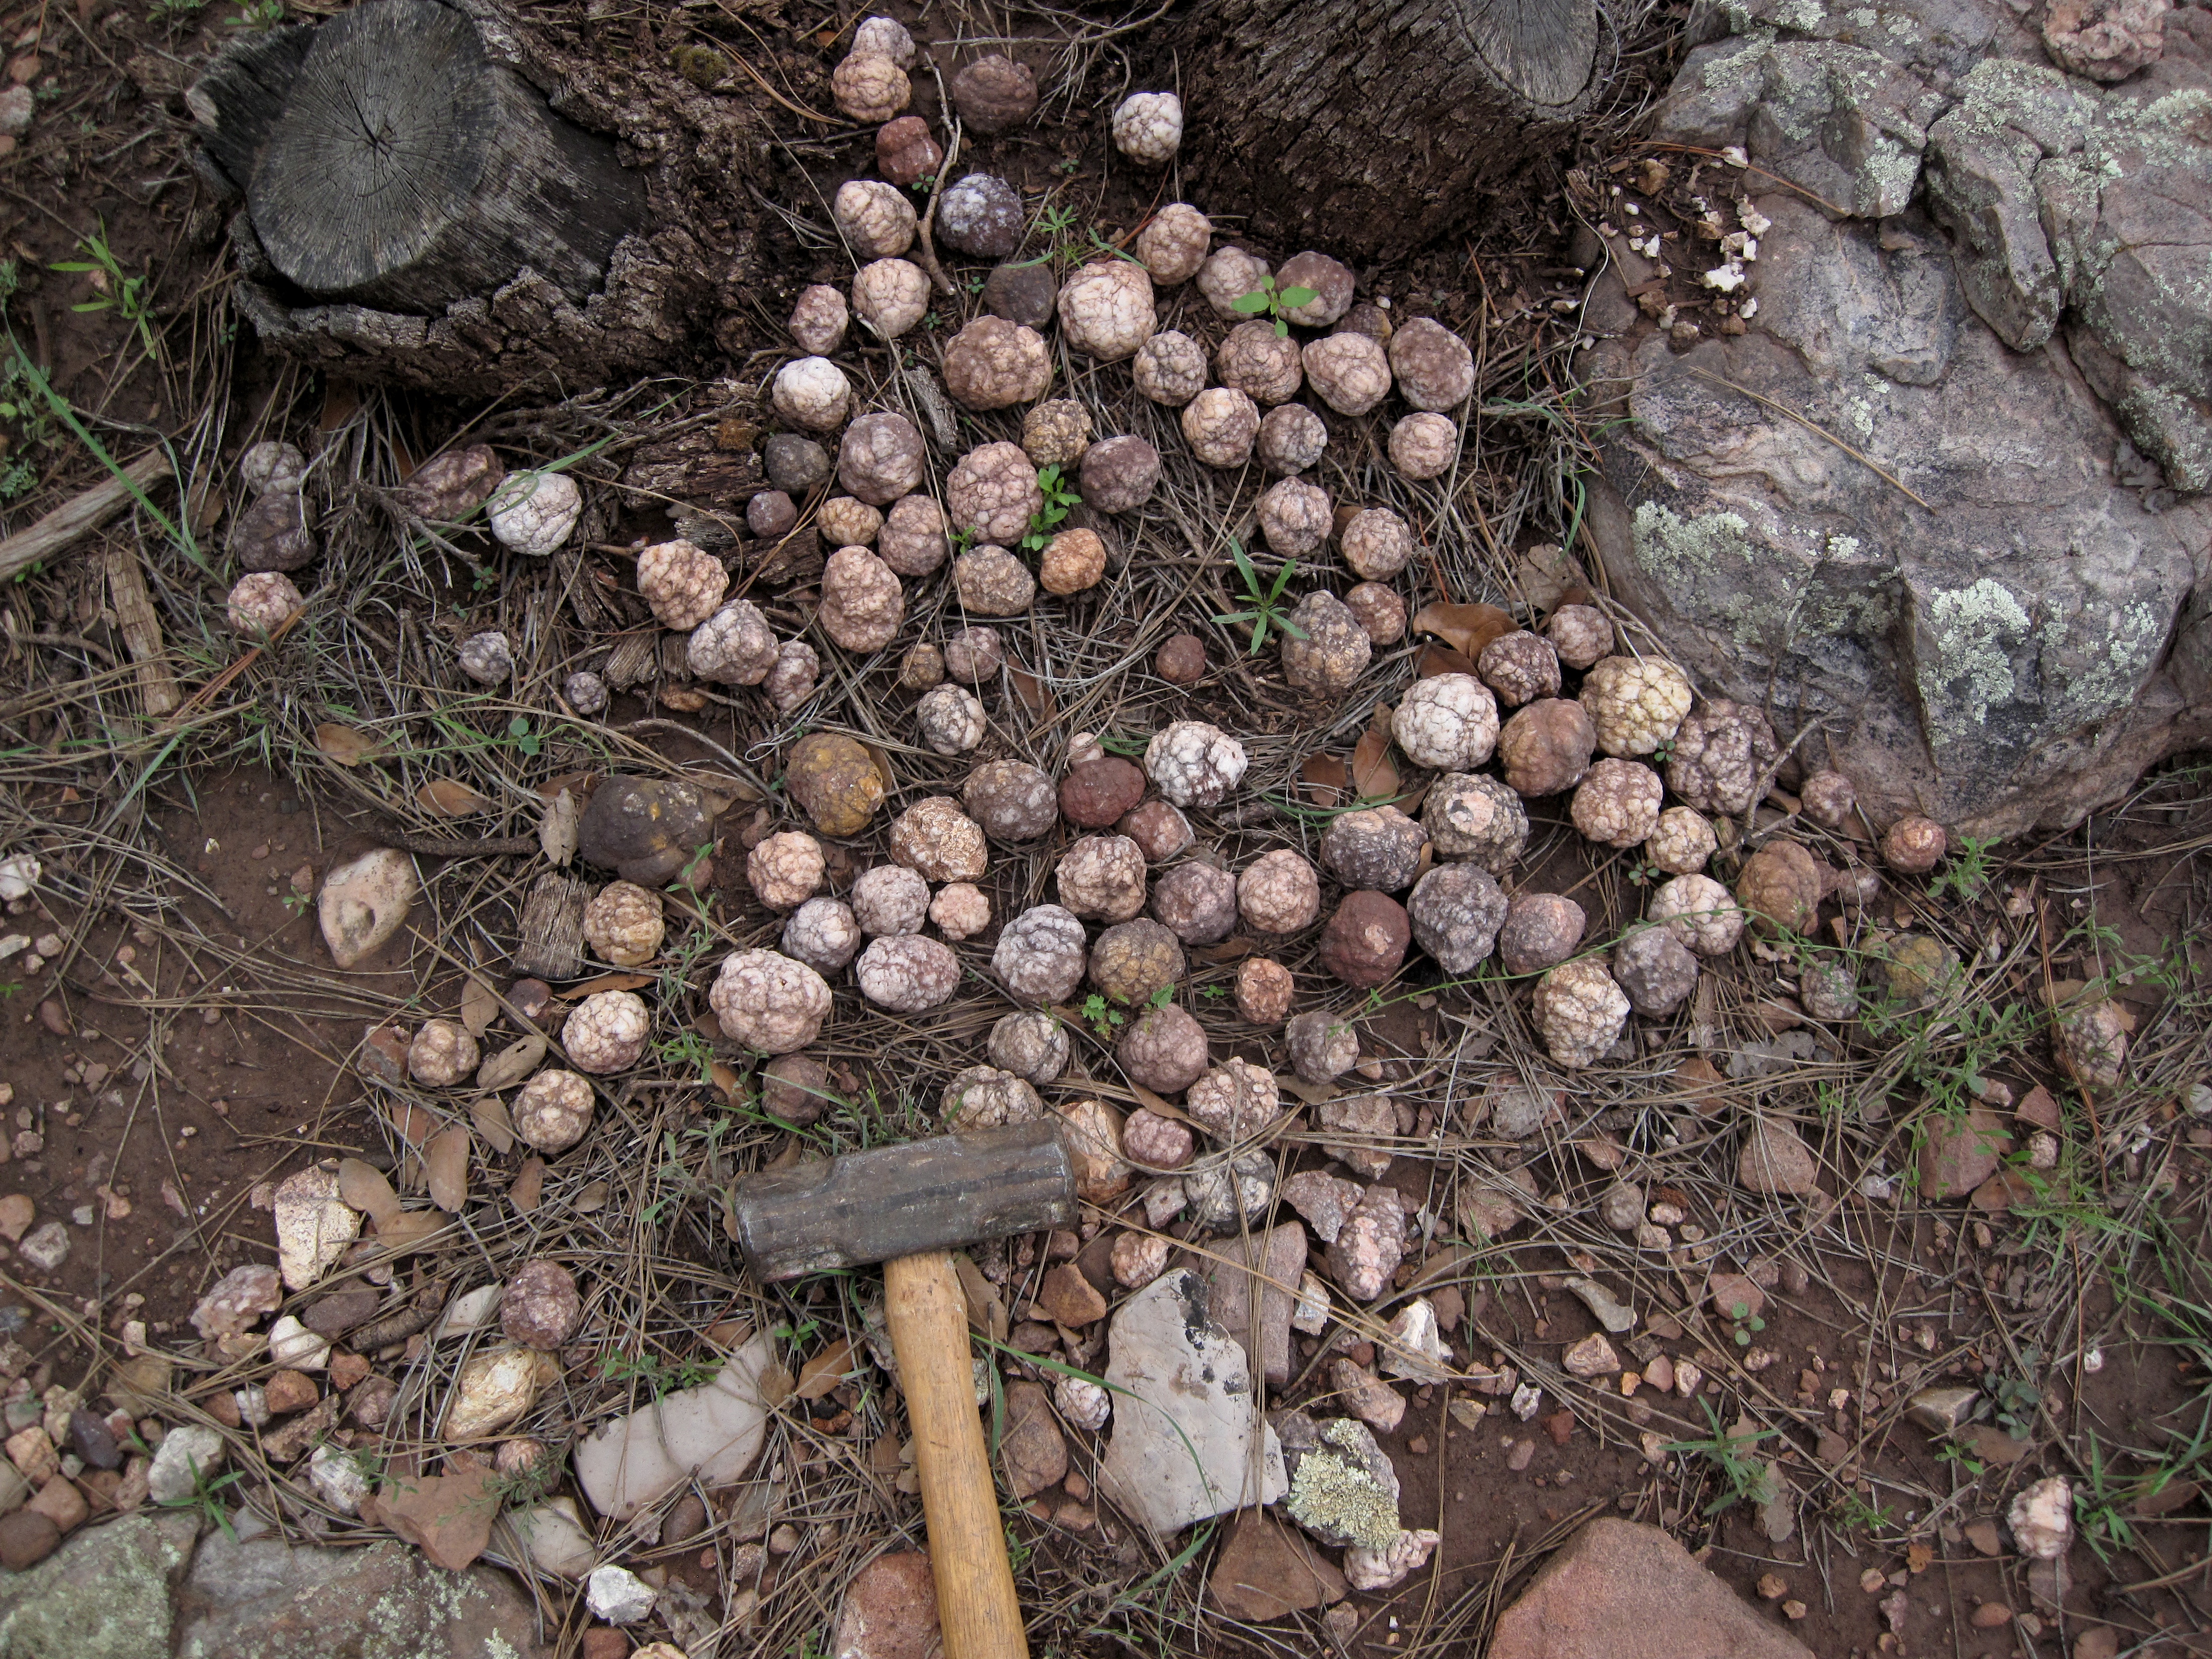
tree, rock, plant, wood, leaf, flower, soil, flora, geology, woodland